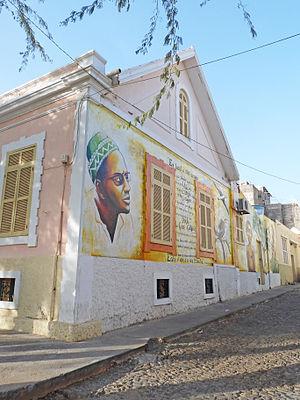
Praia (Cap-Vert)